Acroosteolysis

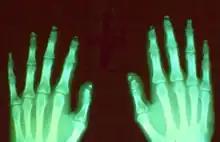
Early changes of acroosteolysis can be detected by x-ray. In this radiograph there is dissolution and fragmentation of the bone in several of the terminal phalanges.~CDC

Acroosteolysis is resorption of the distal bony phalanges. Acroosteolysis has two patterns of resorption in adults: diffuse and bandlike.